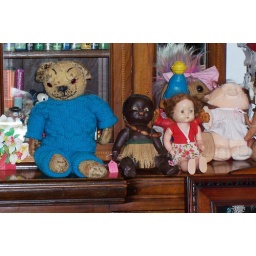
The chilhhood toys of club members, the roddy in red dress is mine.